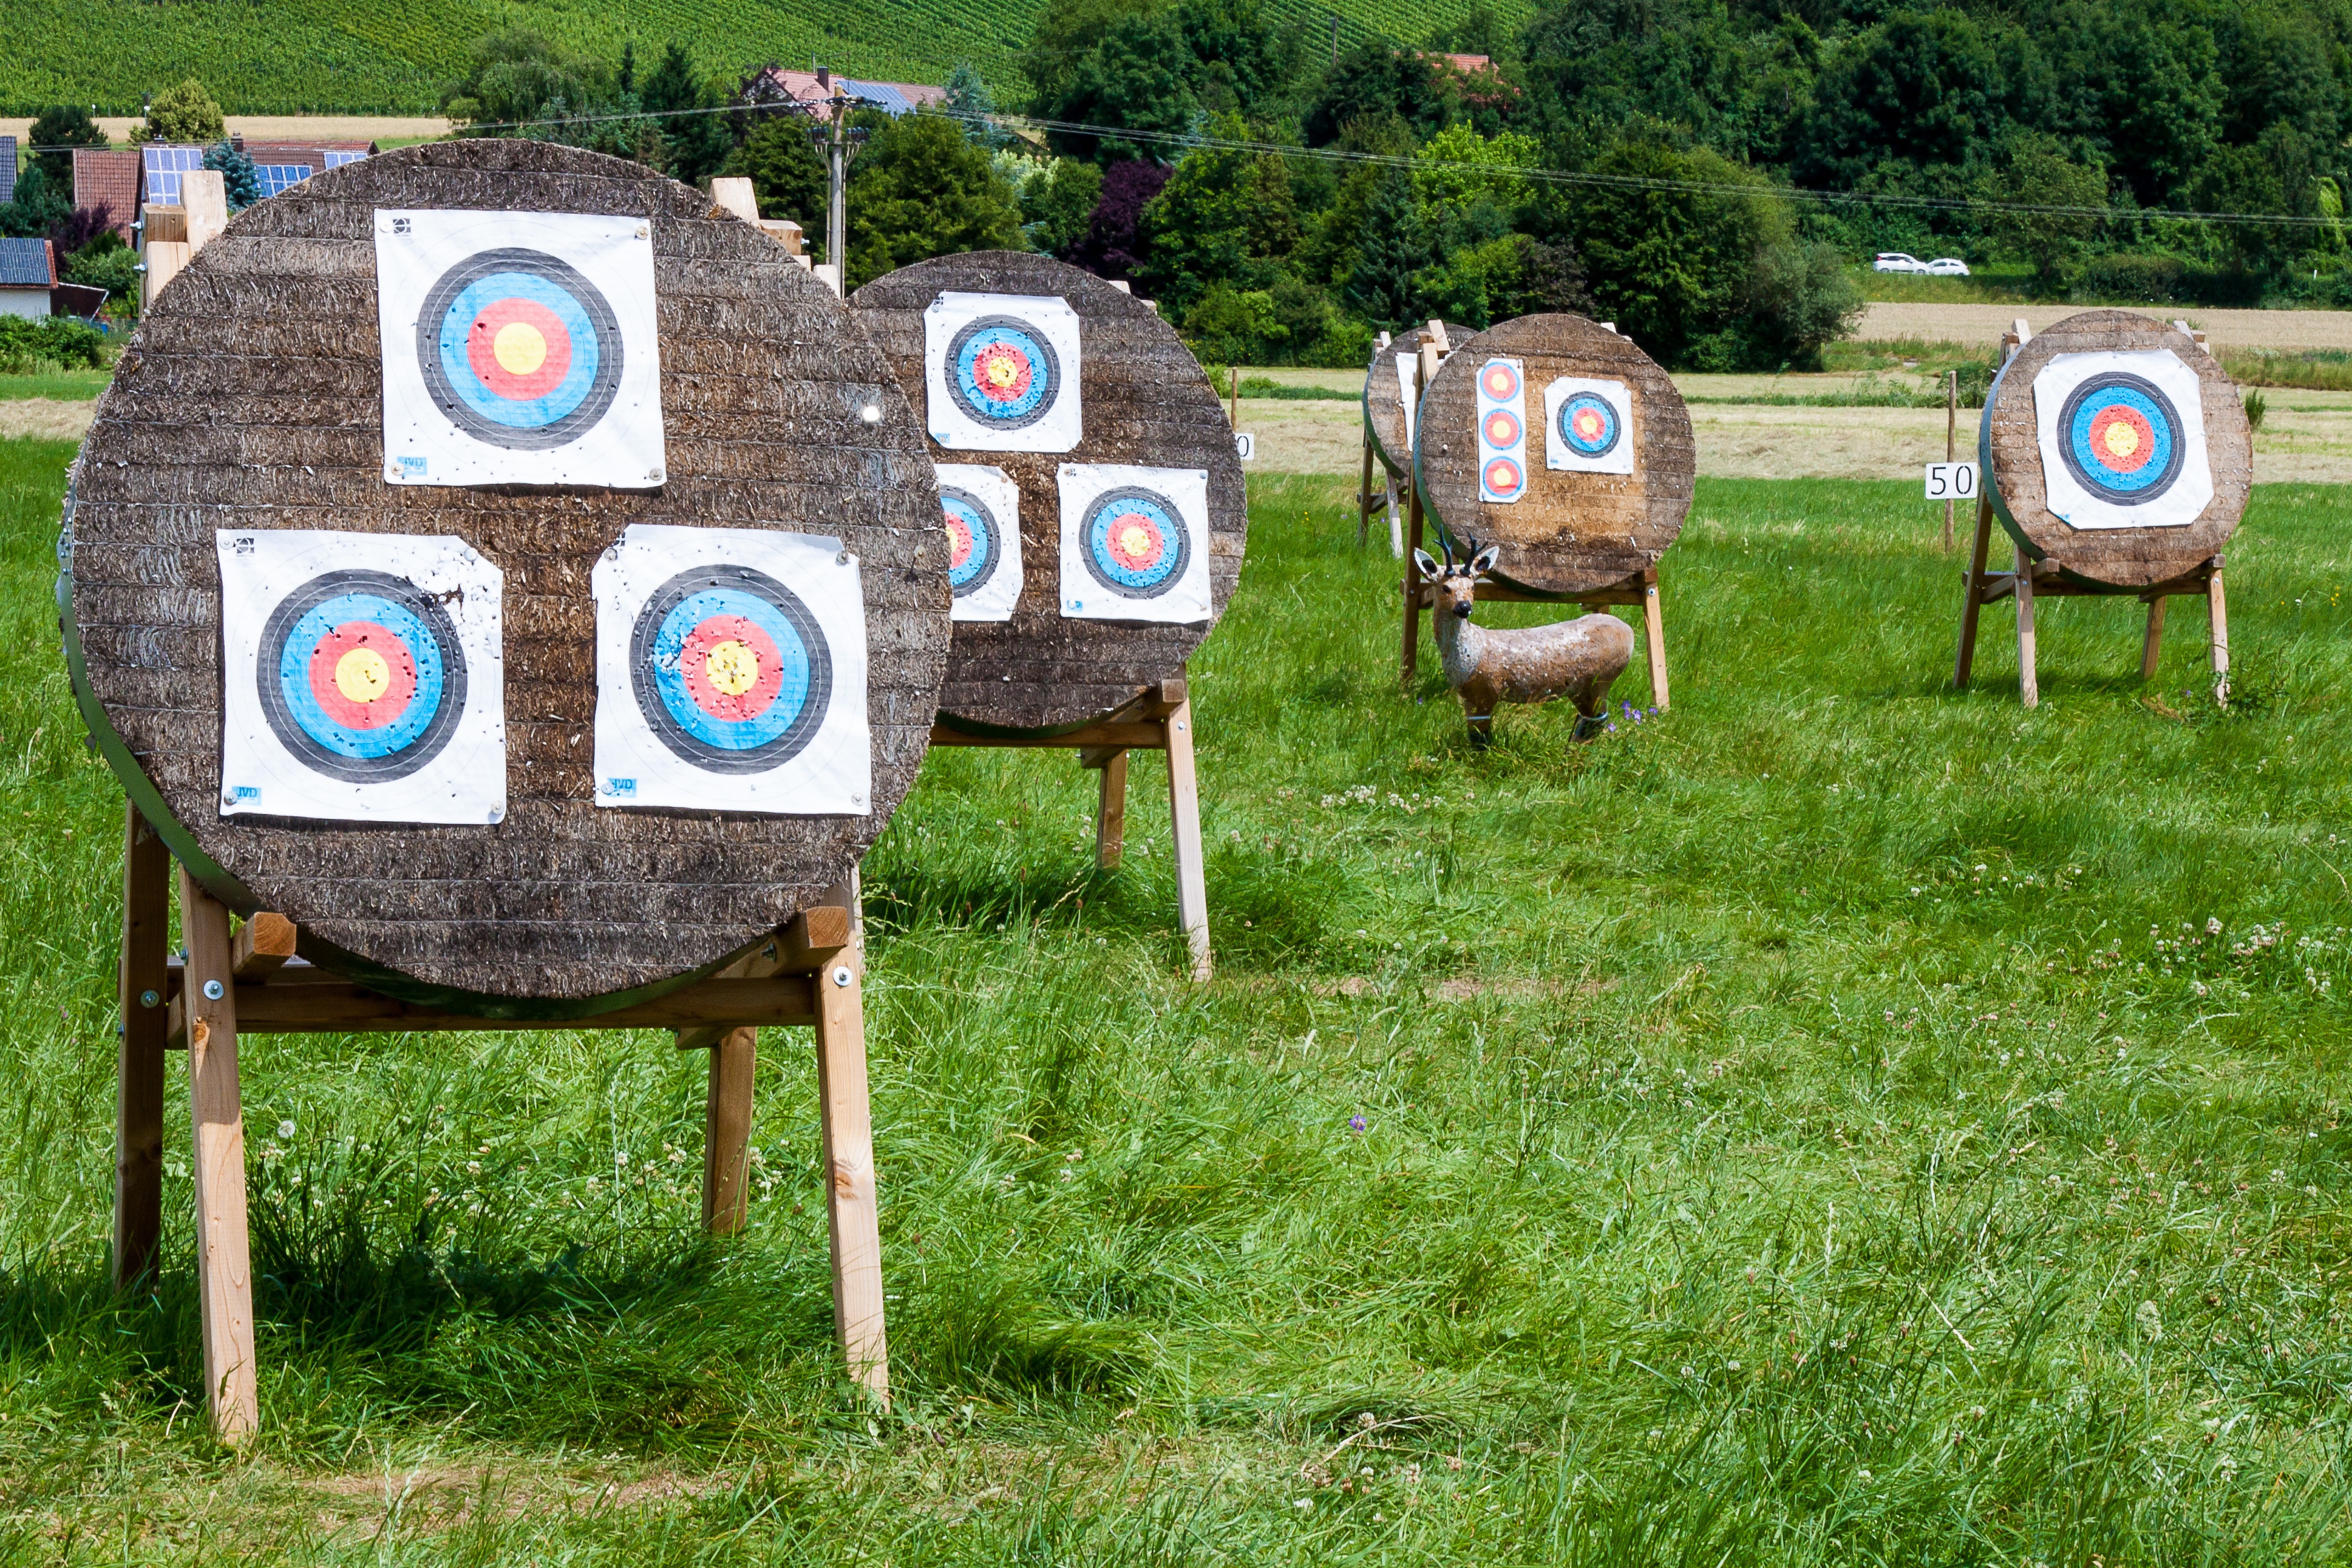
lawn, meeting, arch, archery, target, objectives, man made object